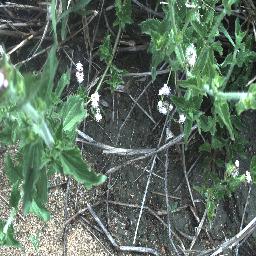
Label: siam_weed